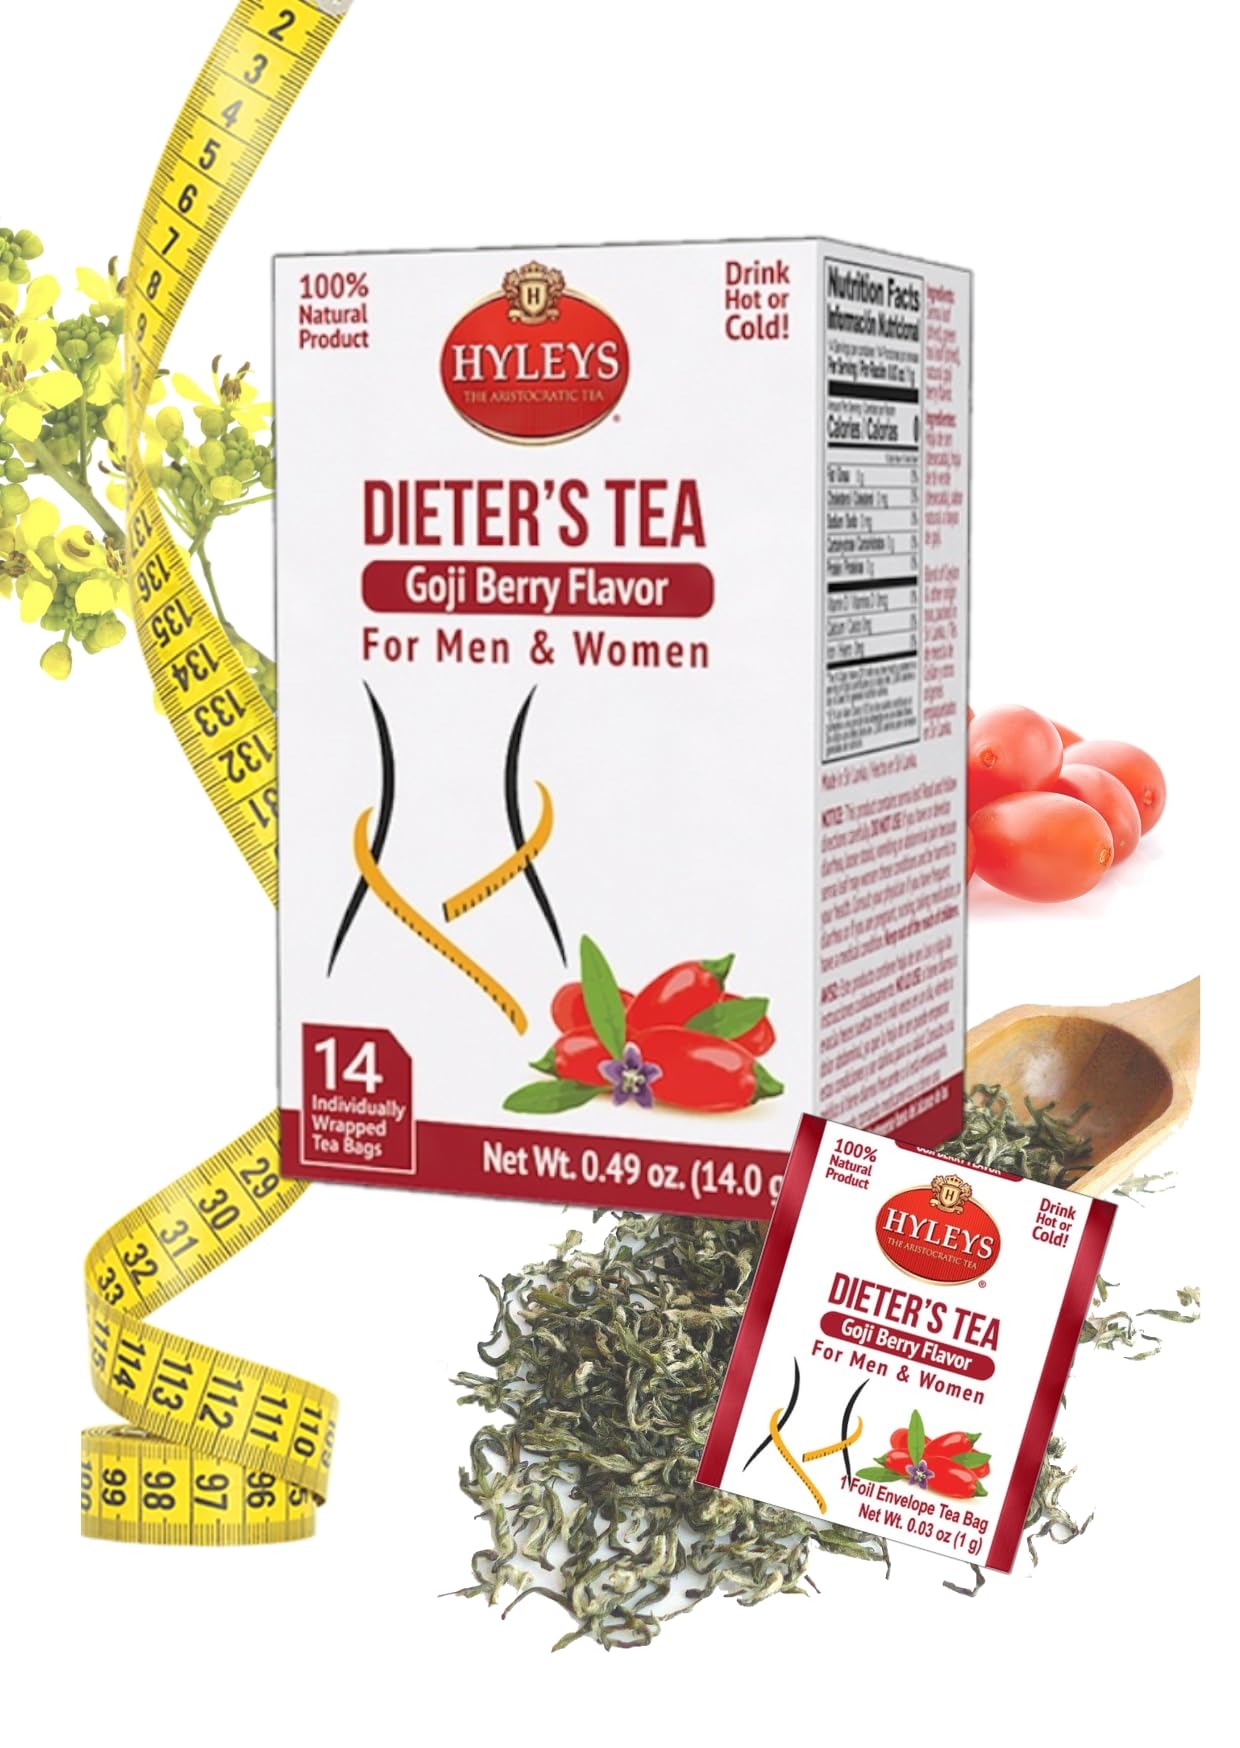
Item Name: Hyleys Dieter's Tea with Goji Berry Flavor - 14 Tea Bags - Slimming Weight Loss Detox Cleanse Tea
Bullet Point 1: Effective Weight Loss: Hyleys Dieter's Tea combines the power of Senna leaf and green tea leaf to support your weight loss goals effectively.
Bullet Point 2: Natural Goji Berry Flavor: Our tea is enriched with the natural essence of goji berries, providing a delightful and refreshing taste.
Bullet Point 3: Detoxify and Cleanse: Experience the benefits of a gentle detox and body cleanse with every sip, helping you feel revitalized and rejuvenated.
Bullet Point 4: 14 Tea Bags: Each box contains 14 tea bags, making it convenient for daily use and on-the-go lifestyles.
Bullet Point 5: Slimming and Energizing: Enjoy the dual benefits of slimming down and experiencing a boost of energy, all in one cup of Hyleys Dieter's Tea with Goji Berry Flavor.
Value: 14.0
Unit: Count

Price: 8.99